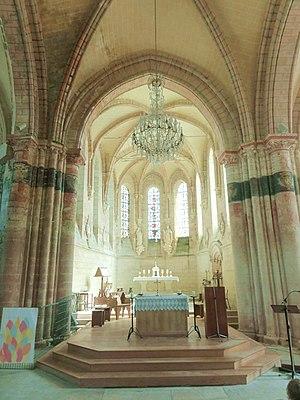
Intérieur de l'église (voir titre).
L'église Saint-Lucien est une église catholique paroissiale située à Avernes, en France. L'histoire de la paroisse reste dans l'ombre. Sa fondation remonte au moins au milieu du XIIᵉ siècle, époque de laquelle date le portail, qui n'est plus tout à fait roman, ni encore vraiment gothique. Le reste de l'église est pour l'essentiel de style gothique primitif. Le chœur et la croisée du transept ont été bâtis en premier lieu, vers la fin du XIIᵉ siècle. Les croisillons ont suivi peu de temps après. La profondeur du sanctuaire, la voûte sexpartite de la première travée, et l'agencement particulier des supports sont remarquables, même si les colonnettes des ogives manquent aujourd'hui. En 1883 et 1888, le chœur et le croisillon sud ont subi des restaurations assez radicales, qui apportent notamment le remplacement des clés de voûte et de la quasi-totalité des chapiteaux. Au début du XXᵉ siècle, la restauration du croisillon nord n'est en revanche pas menée à terme, et le résultat est la présence de blocs cubiques en guise de chapiteaux.